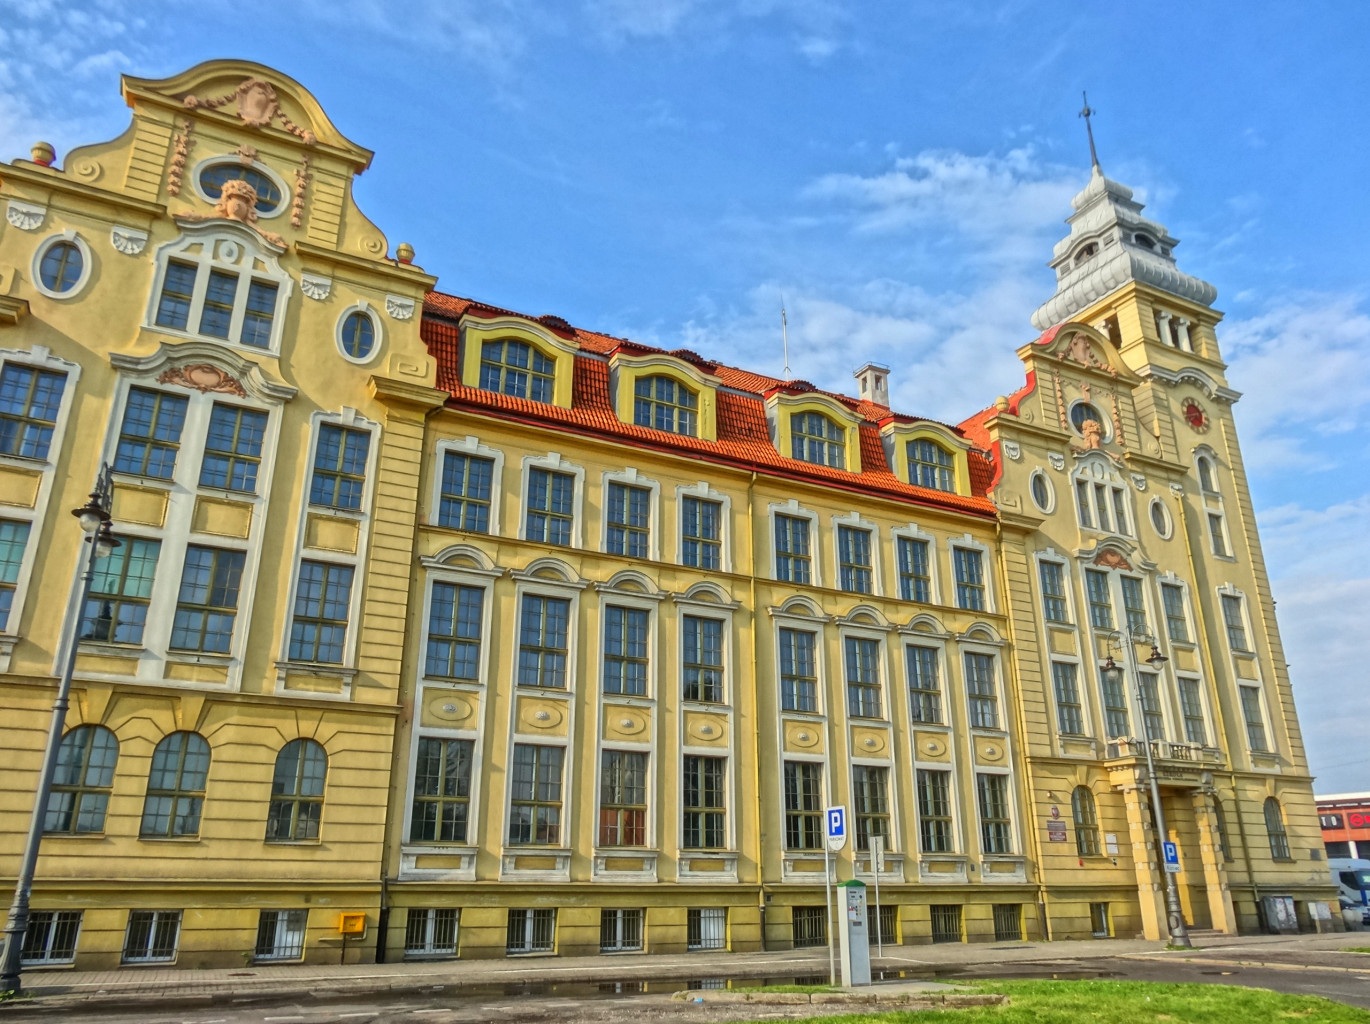
architecture, town, building, chateau, palace, monument, plaza, landmark, facade, exterior, estate, neighbourhood, tours, stately home, classical architecture, bydgoszczy, gmach technikum mechanicznego